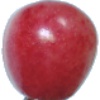
Label: cherry_rainier